Sceneggiata

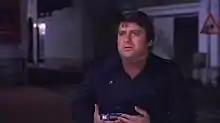
Mario Merola in "Sgarro alla camorra " by Ettore Maria Fizzarotti (1973)

The "sceneggiata" almost disappeared across World War II. In 1969, a single theatre in Naples (the Teatro Duemila) was continuing this tradition.